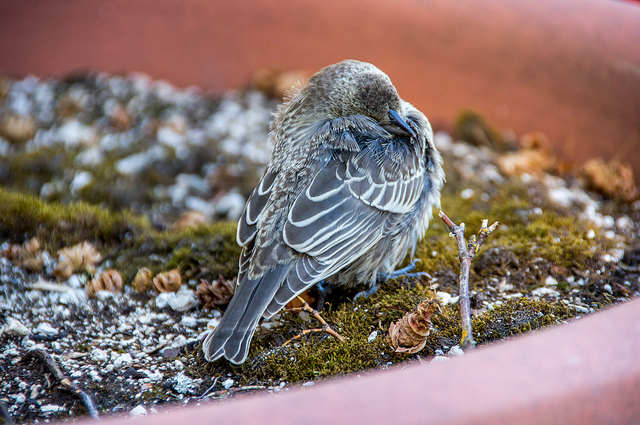
user: Given an image and a question. Answer the question in a short answer. Question: What kind of bird is this? Short Answer:
assistant: finch